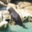
Label: seal